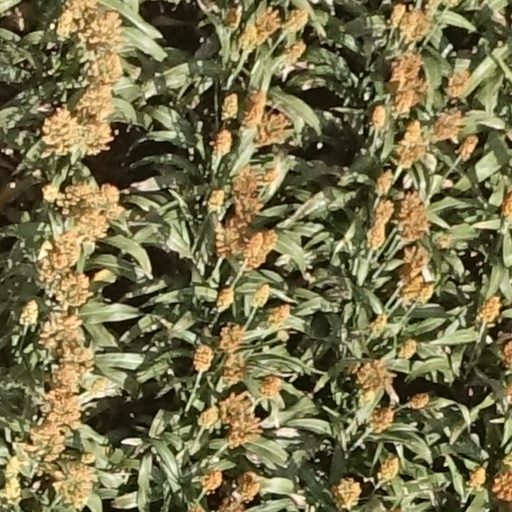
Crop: sorghum